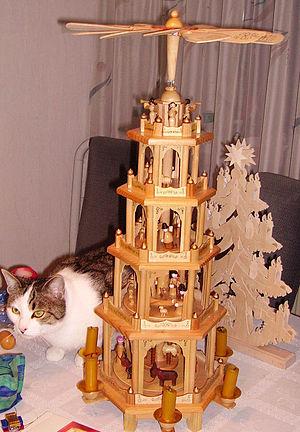
Une pyramide de Noël est un objet décoratif traditionnel associé aux fêtes de Noël, principalement produit et utilisé en Allemagne. Originaire de la région des Monts Métallifères, c'est une sorte de carrousel à un ou plusieurs niveaux utilisant un principe physique simple afin d'obtenir un mouvement : la combustion de bougies génère un courant d'air chaud qui met en mouvement une hélice située au sommet d'un axe, lequel entraîne un ou des plateaux où sont fixées des figurines qui se mettent à tourner. Généralement construite en bois, la pyramide de Noël peut présenter des thèmes chrétiens ou profanes.